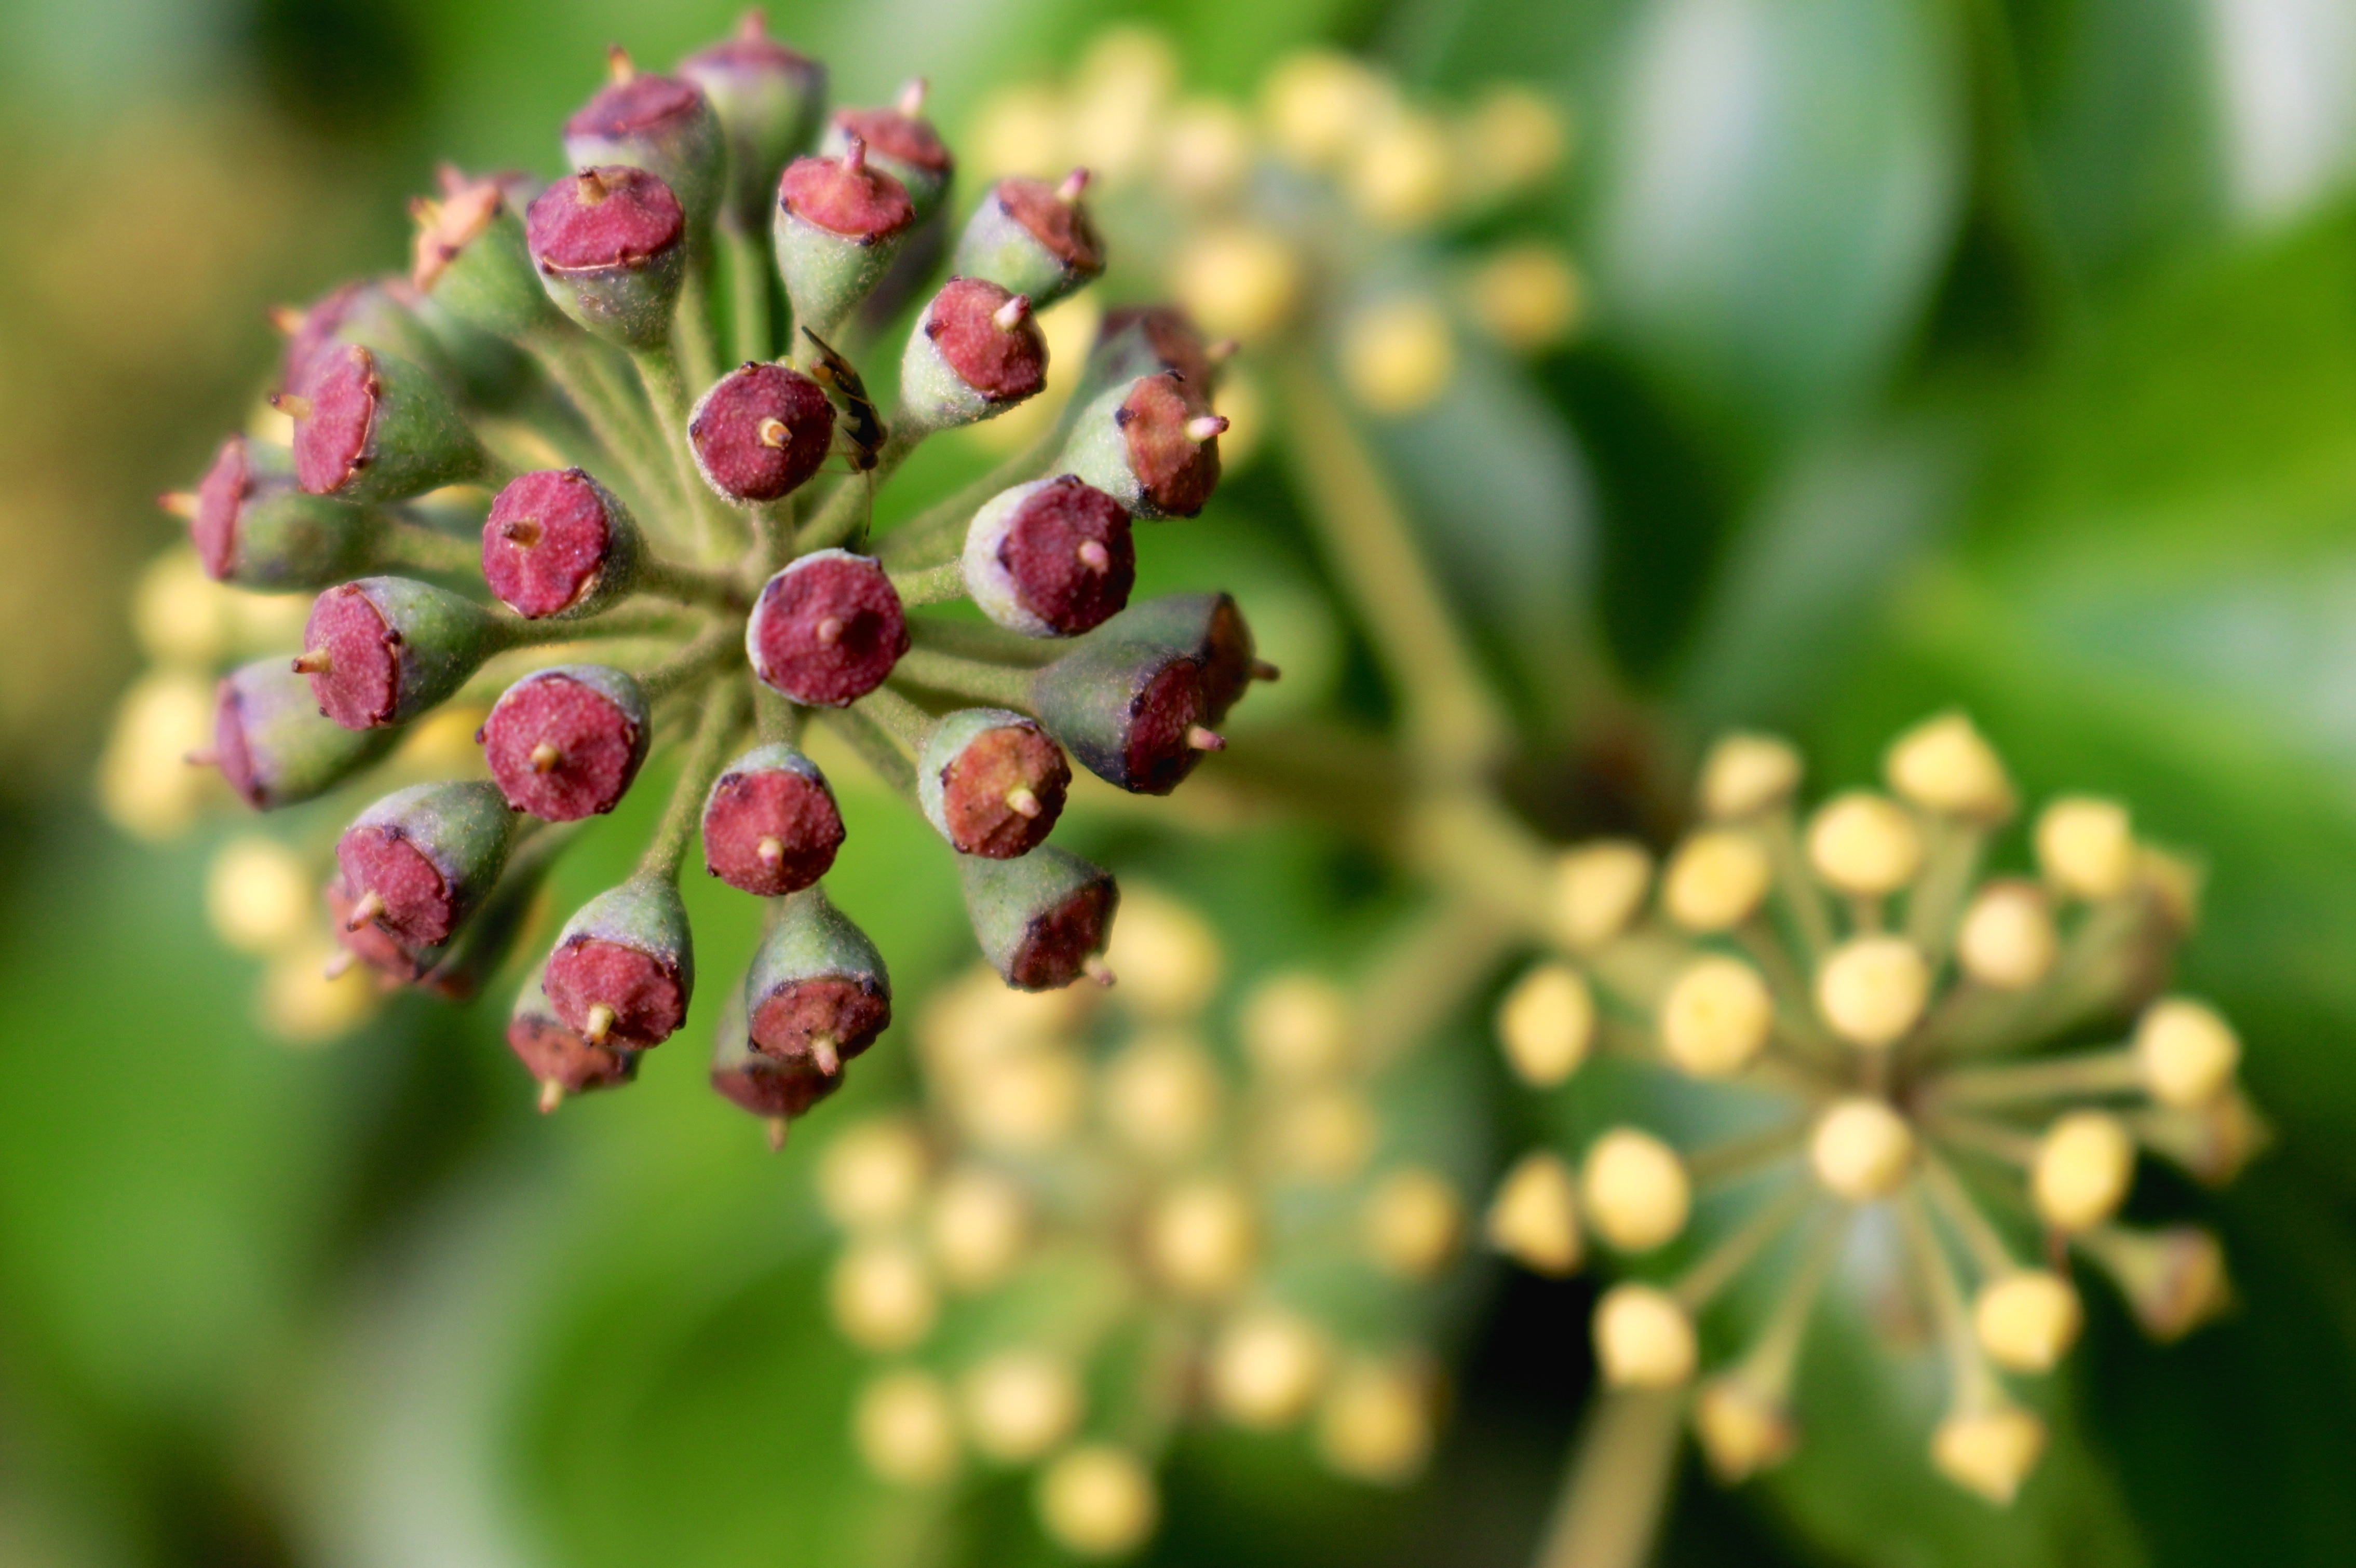
nature, blossom, plant, white, fruit, leaf, seed, flower, bean, ripe, food, green, red, ingredient, herb, produce, macro, natural, brown, botany, dried, yellow, pod, flora, botanical, wildflower, close up, shrub, seedpod, lotus, raw, organic, heap, macro photography, flowering plant, land plant